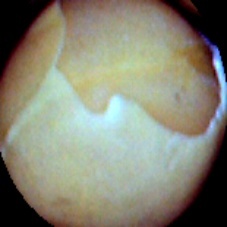
Label: Skin-damaged